Kemp's Deed

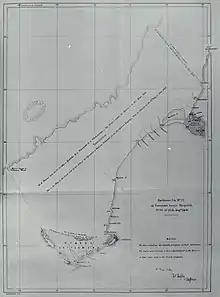
Map showing the boundaries of the Canterbury Purchase

Kemp's Deed, was a contract signed on 12 June 1848 by Tacy Kemp, representing the New Zealand Company on behalf of the British Crown, and 40 leading Māori of the Ngāi Tahu iwi. It was the basis of the Canterbury Purchase, on the South Island. Kemp did not properly follow his instructions, for which he was taken to task by E. J. Eyre, the lieutenant-governor of New Munster (the South Island). Resulting Ngāi Tahu grievances were settled 150 years later with the passing of the Ngāi Tahu Claims Settlement Act 1998 and a compensation package valued at NZ$170 million.